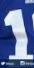
Number: 1